Jenny Longuet

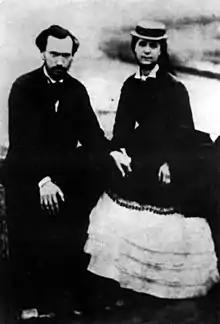
Charles and Jenny Longuet in the 1870s.

Jenny Caroline Marx, known to family and close friends as "Jennychen" to distinguish her from her mother, was born in Paris on 1 May 1844, the oldest daughter of Karl Marx and Jenny von Westphalen Marx. She was a fragile child but was nevertheless the first of the Marx children to survive childhood.